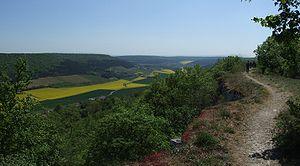
Panorama de la butte de Vergy sur Reulle-Vergy, Curtil-Vergy et L'Étang-Vergy, Côte-d'Or, Bourgogne, France. Vue depuis le côté sud-ouest du haut de la butte à environ 500 m d'altitude, regardant plein sud. Les maisons vers la gauche sont celles de Curtil-Vergy (environ 125 m plus bas) et, 1 km plus loin on voit celles de Segrois. La route qui les relie est la D116. À 800 m derrière Segrois, les bâtiments de la ferme des Beveys. Le village de Villars-Fontaine, qui se trouve juste derrière les Beveys, est presque entièrement caché par les arbres et la courbe de la ""montagne de Villars"" (491 m d'alt.). Au fond, devant le dernier champ jaune (colza), la petite ville de Meuilley. Les ruines de l'abbaye Saint-Vivant sont devant nous vers la pointe de l'éperon, à environ 450 m d'alt. Les ruines du château sont derrière nous, à 510 m d'alt."
Reulle-Vergy est une commune française située dans le département de la Côte-d'Or en région Bourgogne-Franche-Comté.